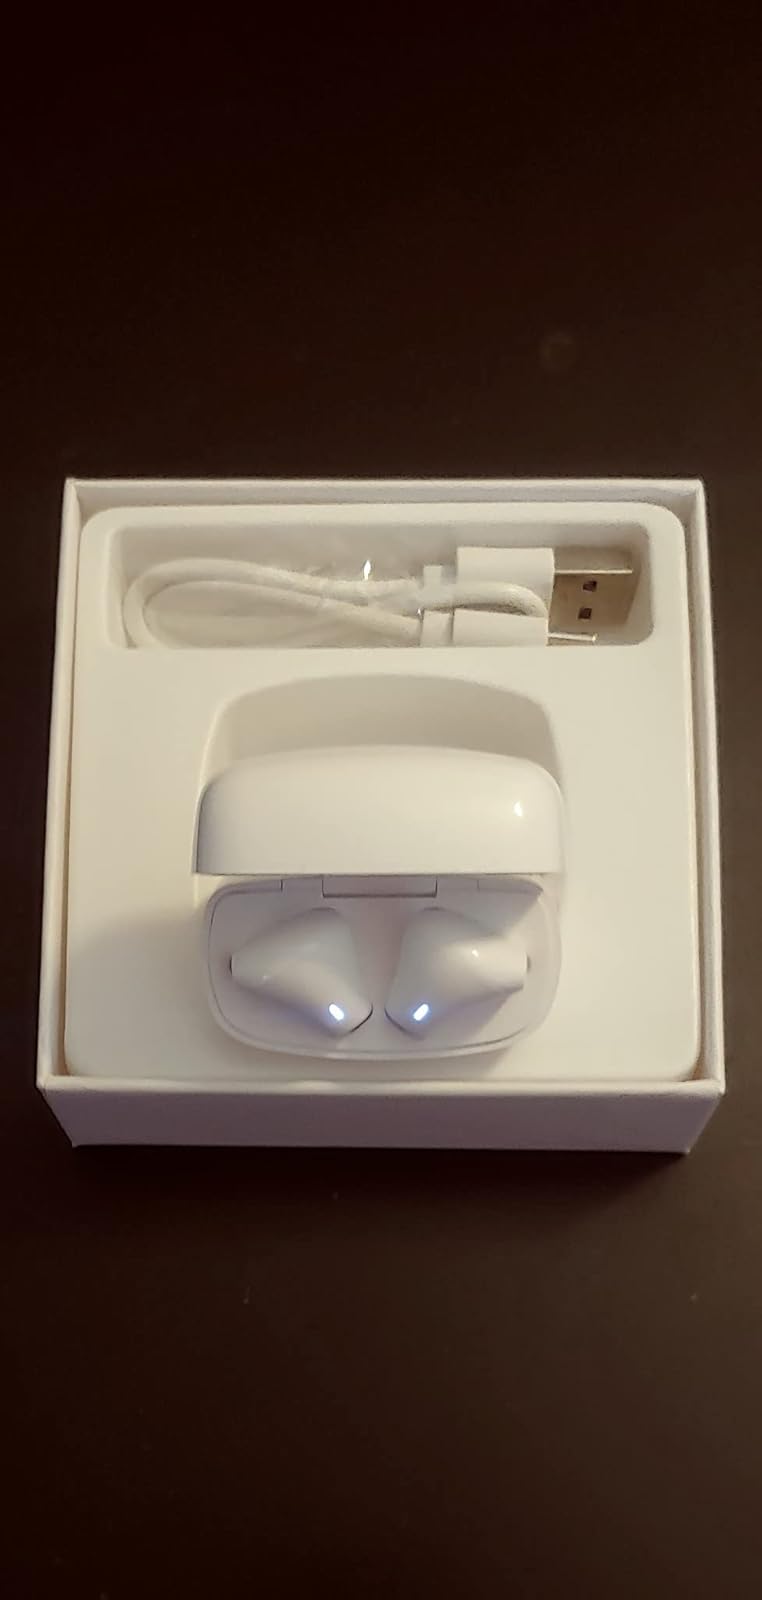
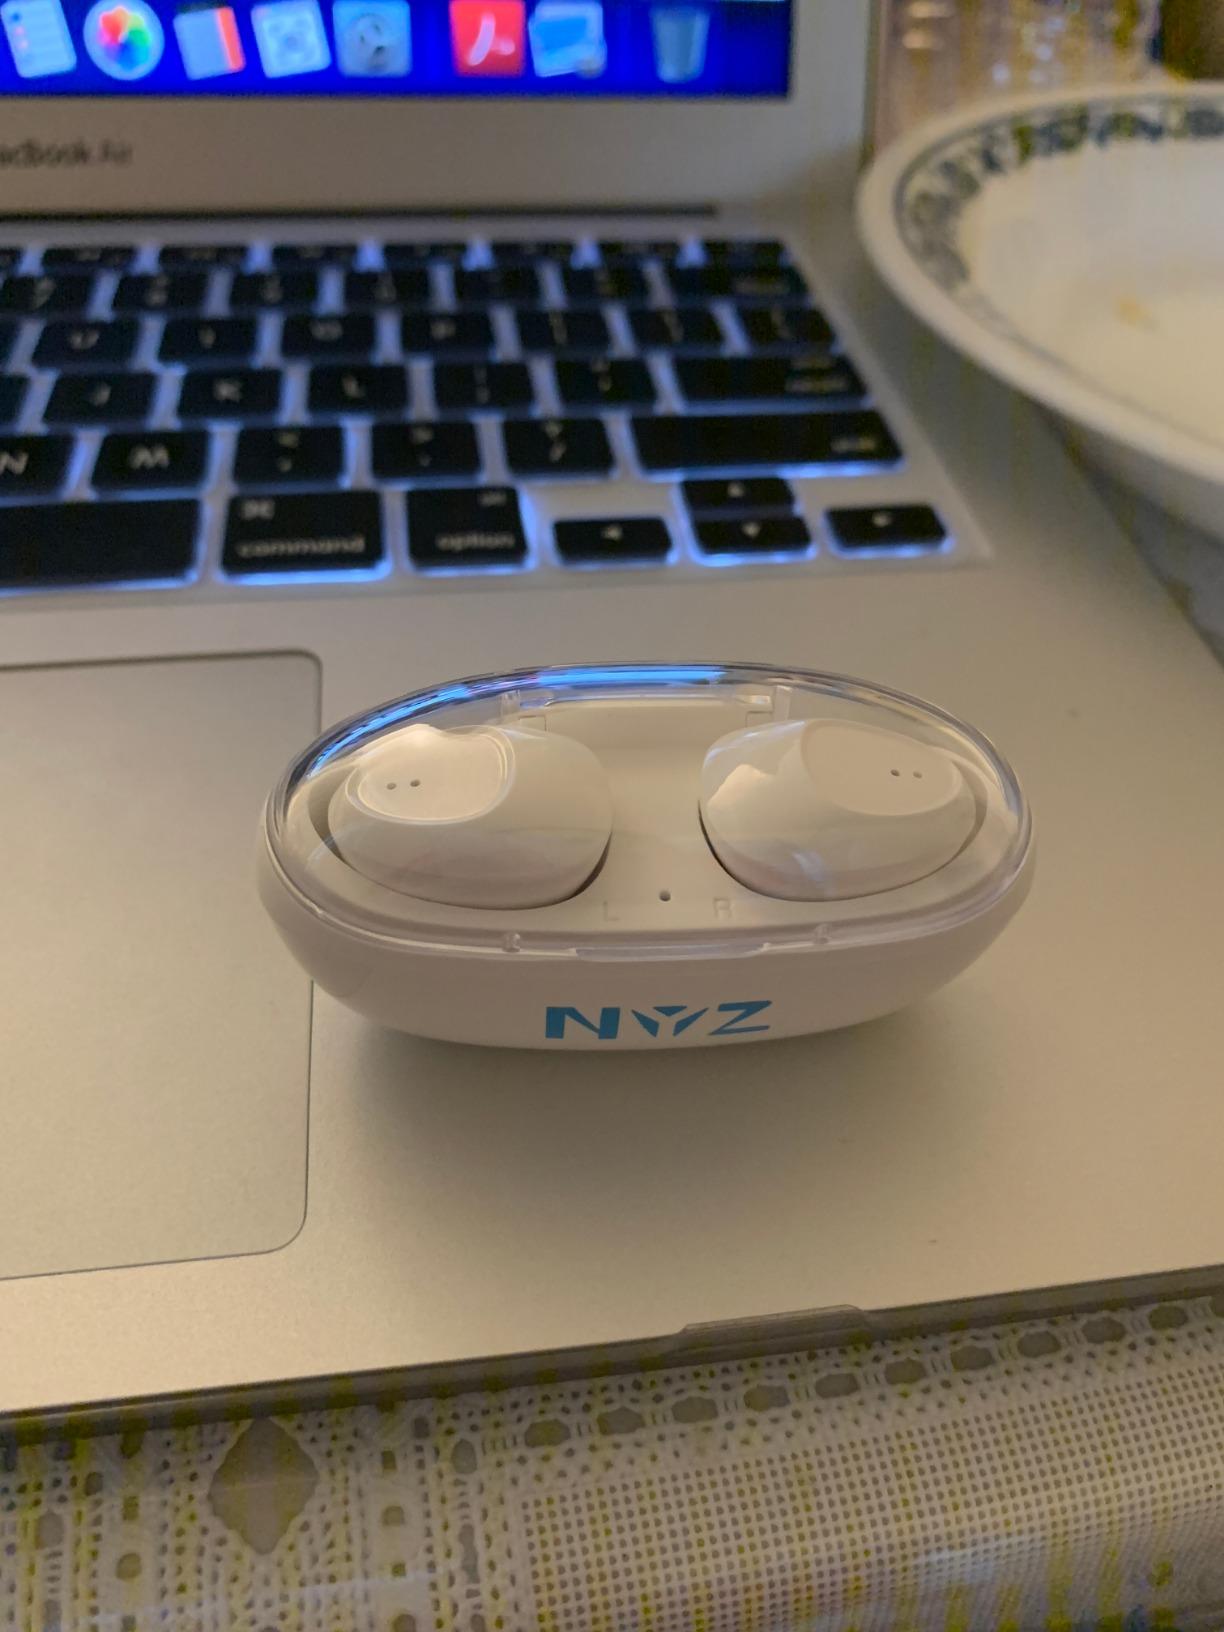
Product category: earbuds
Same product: no